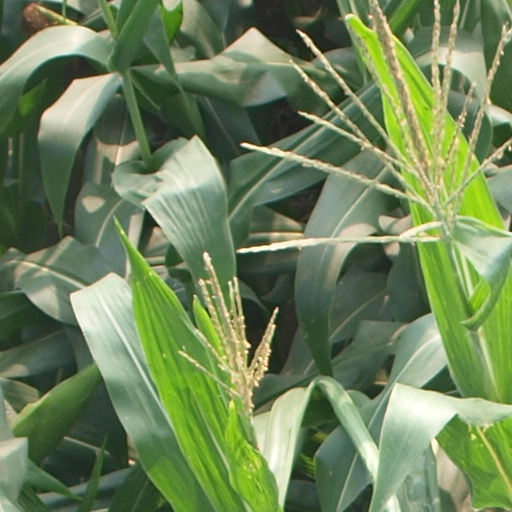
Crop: maize; corn